Kronhuset

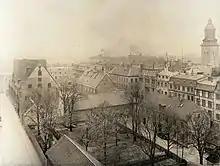
The Kronhus Quarter, 1928.

In 1669 the Gothenburg German Church burned down, and the congregation was permitted to hold services in the "Rikssal" until the German Church was rebuilt in 1672. In 1680, the bottom floor of Kronhuset was again transformed into a church, this time on a permanent basis in order to act as a chapel for the garrison, which was recognised soon afterward by the Church of Sweden as an independent congregation with the name of 'Garrison Parish'. In 1895, the First Göta Artillery Regiment moved to newly built barracks in Kviberg, and the Second Göta Artillery Regiment moved to Jönköping in 1898, thus dissolving the Gothenburg garrison altogether and making the chapel redundant. The last service was held in the chapel on 25 March 1898, but the Garrison Parish was not abolished until 1927.